Breast pump

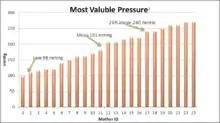
Chart showing most valuable mean pressure

Egnell in 1956 established a 220 mmHg safe maximum for automatic cycling pumps; however, there have been reports of sensitive breasts and nipples at much lower pressures. Hartman et al., in a 2008 study, showed that the maximum comfortable vacuum enhances milk flow and milk yield.